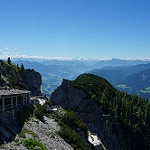
Label: mountain